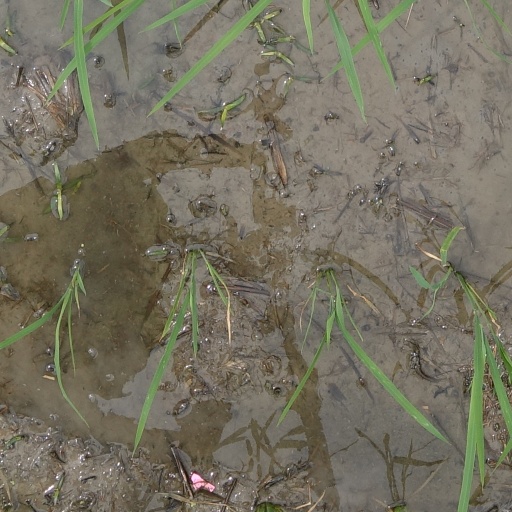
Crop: rice